Bothy Culture

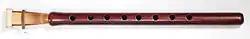
Bennett plays a doudouk on "Ud the Doudouk"

Bennett plays all the instruments on the album, with instruments as eclectic as the flute and violin, the Turkish oud and dudek and numerous electronic and programming devices. As with "Glen Lyon" (2002), "Bothy Culture" is one of Bennett's more studio-based albums. Permeating throughout is a "flat" synth sound that is often minimised by the bagpipes, violin, unusual vocal snippets, samples and "other electronic curiosities." The large amount of percussive breakbeats, as is common with contemporary dance music, augment Bannett's pipe and fiddle playing throughout, though the electronic beats are mostly unobtrusive, allowing the fiddles and pipes more room to permeate. Other electronic sounds on the album include ambient textures like in that of contemporary electronica, including modem-style squeals and micro-processed winds.